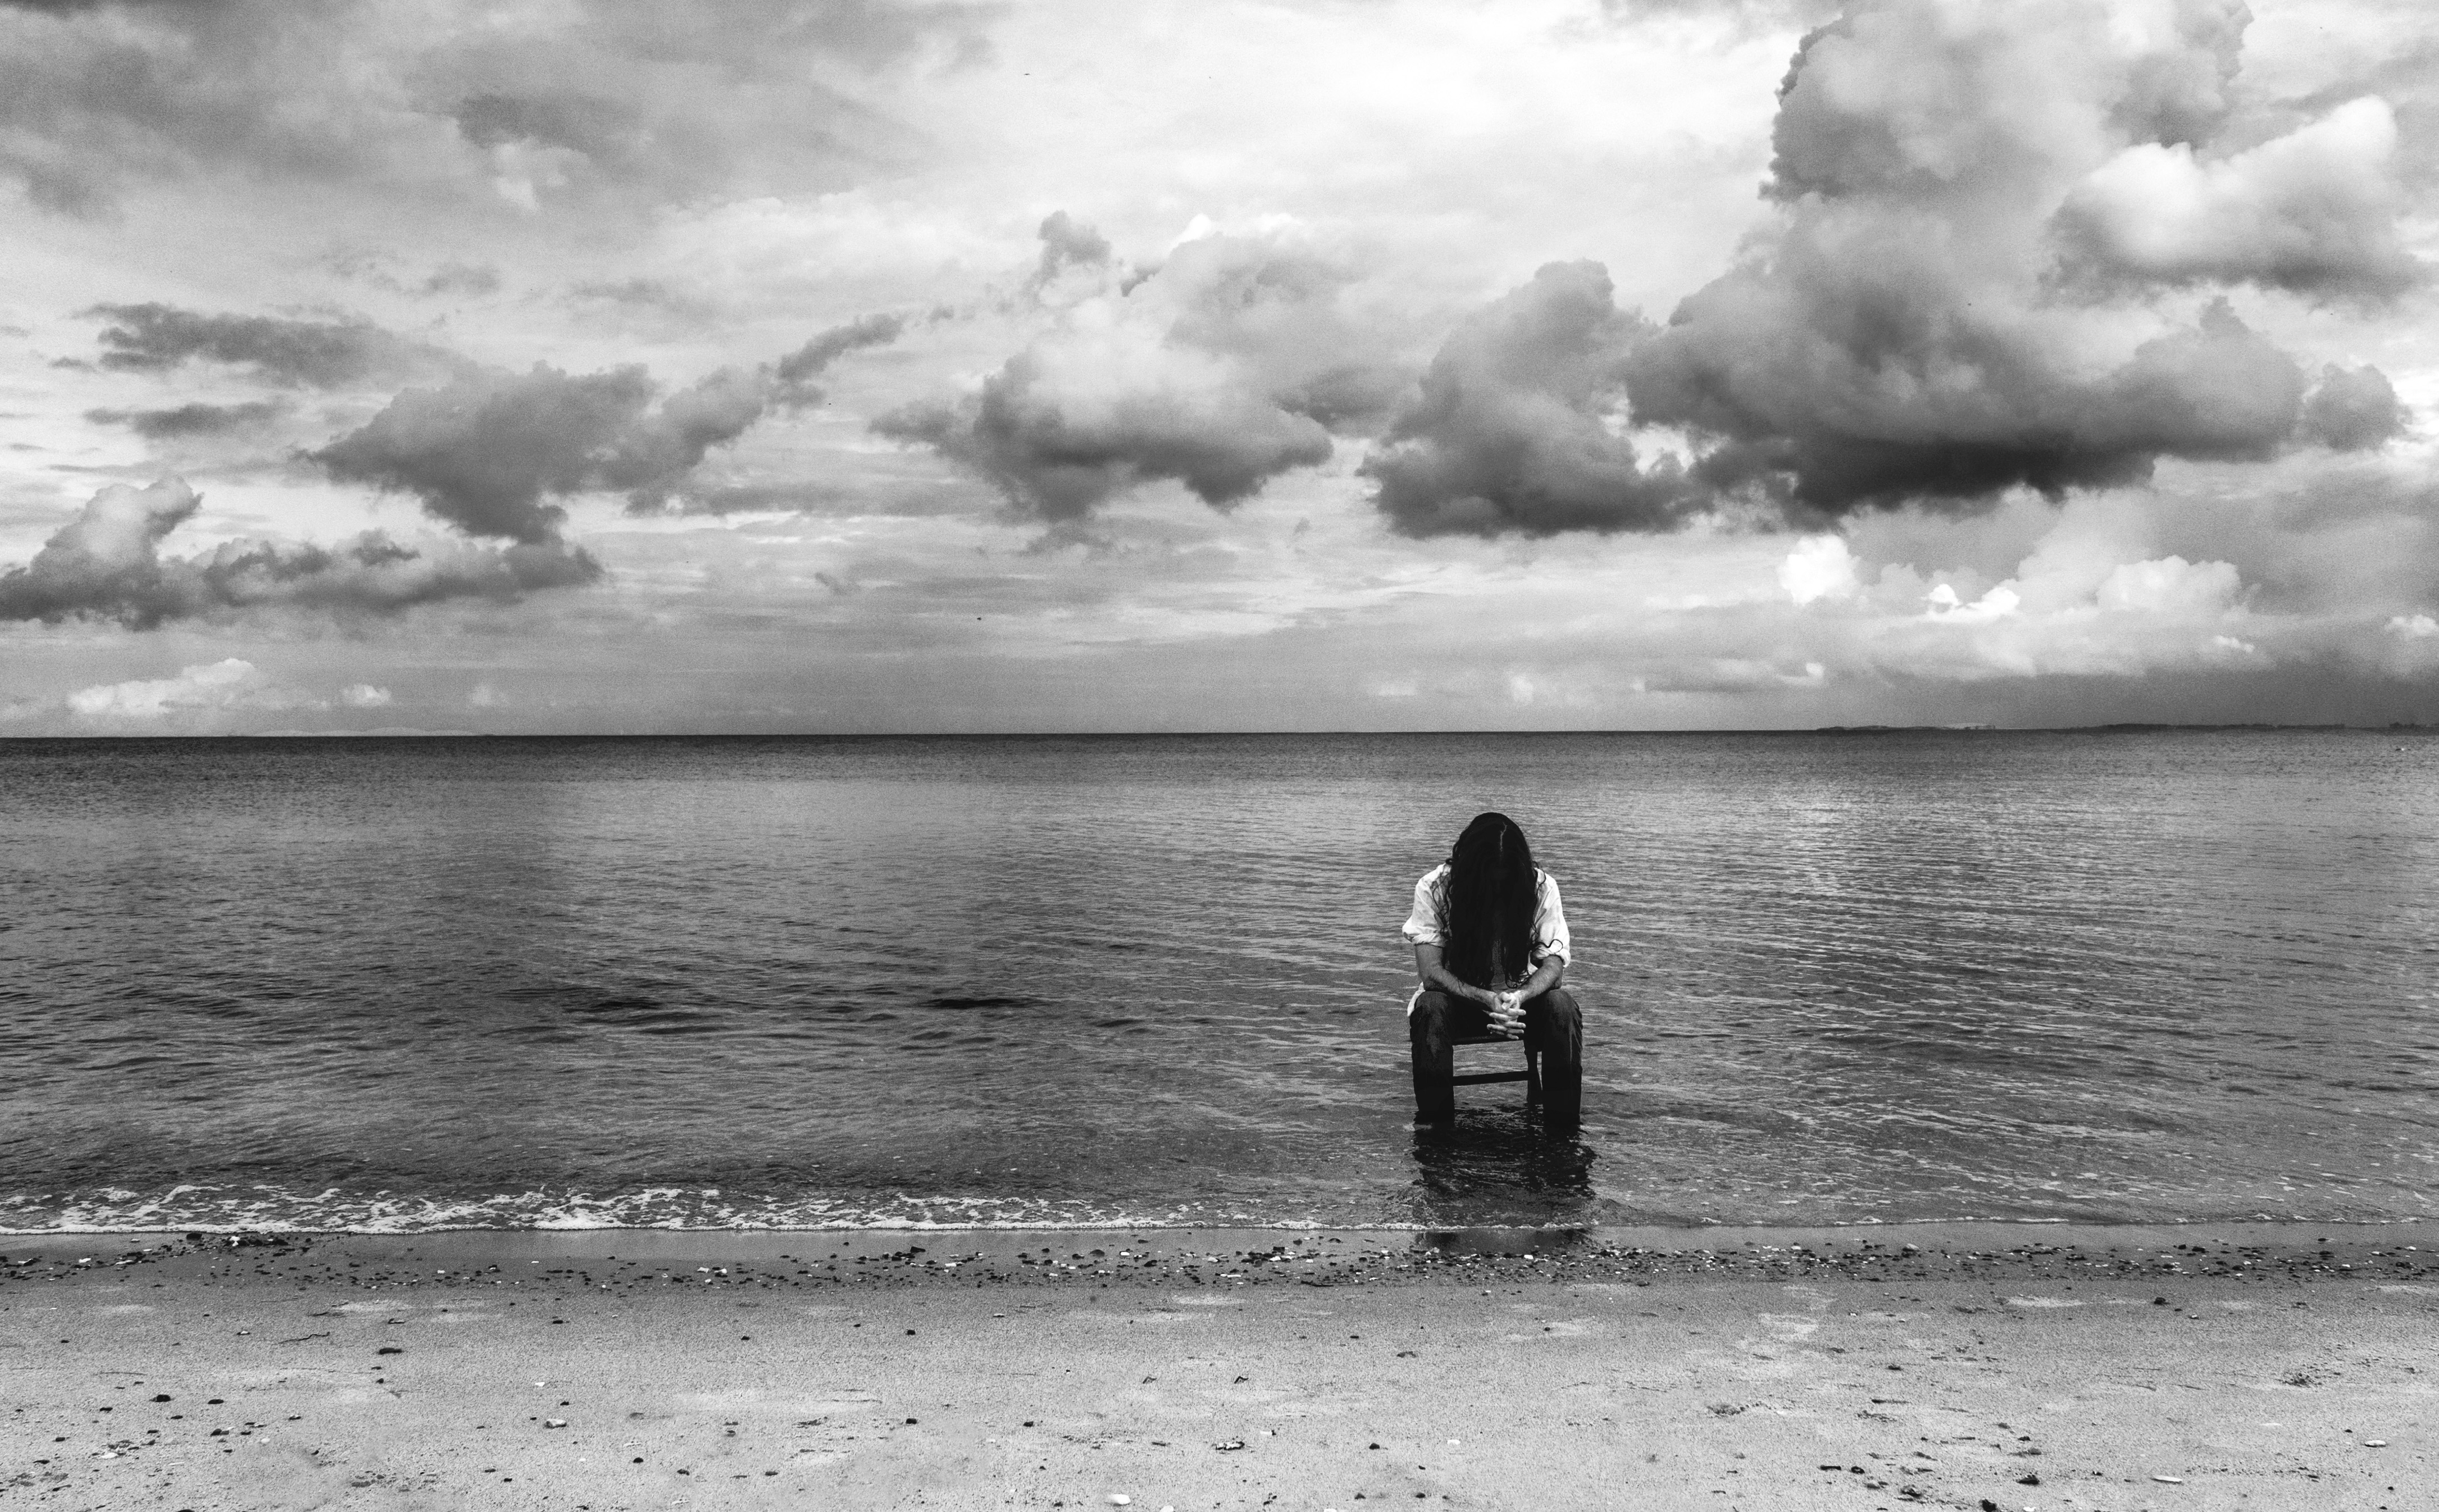
man, beach, sea, coast, water, sand, ocean, horizon, cloud, black and white, sky, white, photography, shore, wave, alone, black, monochrome, bw, clouds, moments, olympus, photograph, conceptual, see, sw, monochrome photography, wind wave